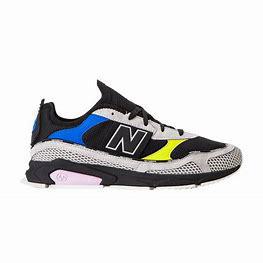
Brand: New
Model: Balance New Balance X Racer